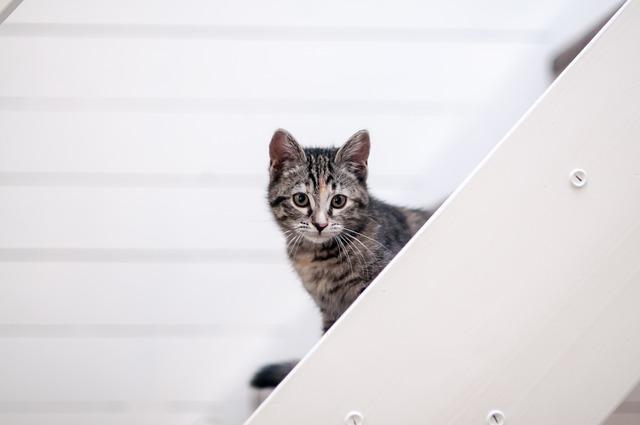
cat